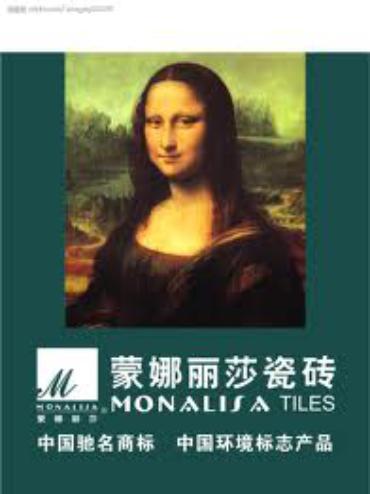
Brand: mona lisa-3
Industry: Necessities